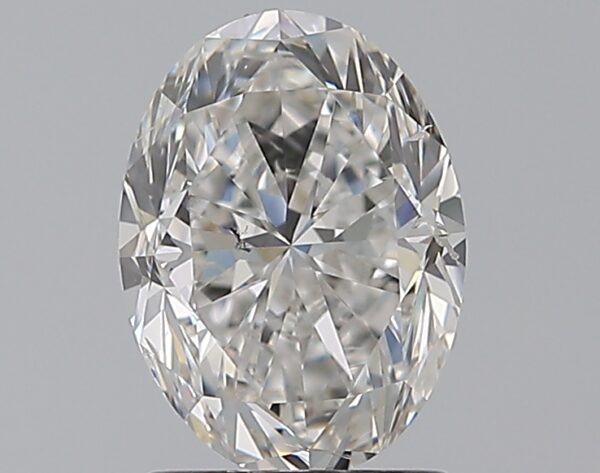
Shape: oval
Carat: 1.5
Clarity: SI2
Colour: F
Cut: GD
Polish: EX
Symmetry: EX
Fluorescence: N
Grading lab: GIA
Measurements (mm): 8.34 x 6.17 x 4.3